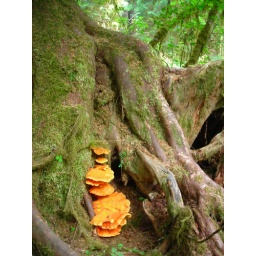
found at Olympic National Park in &amp;quot;The Hall of Mosses&amp;quot; called chicken of the woods or the sulfur shelf